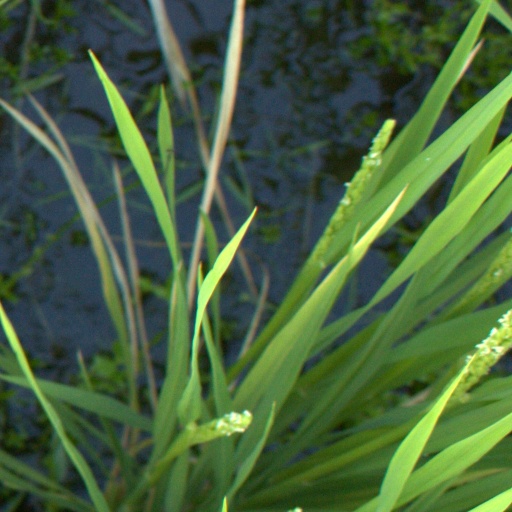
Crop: rice